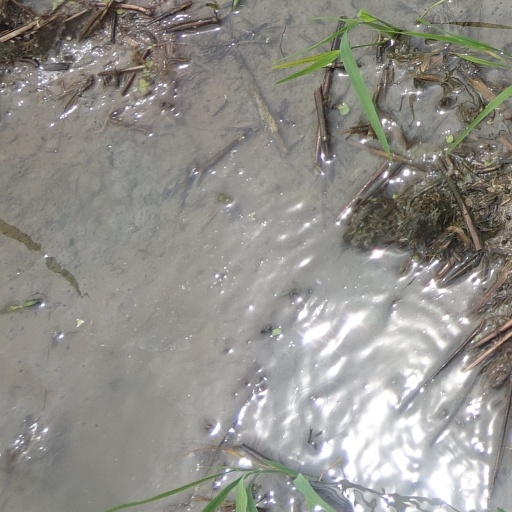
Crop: rice